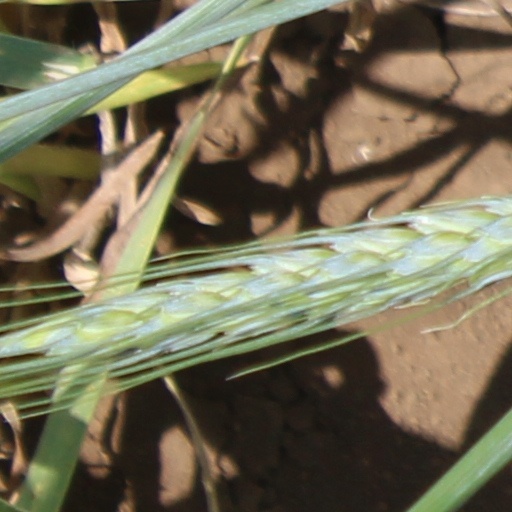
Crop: wheat